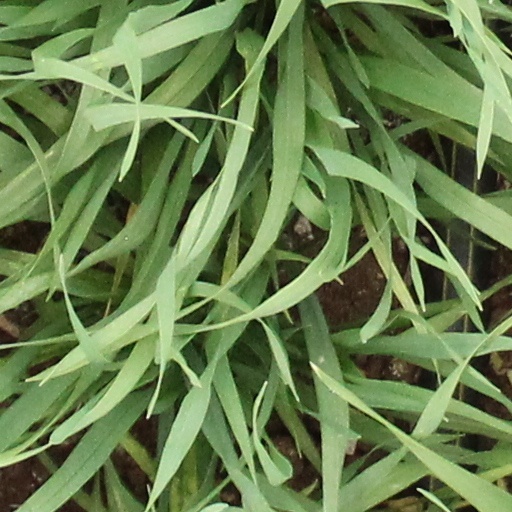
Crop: wheat